Kristina Bannikova

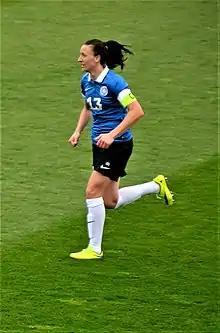
Bannikova playing for Estonia national in 2018.

Kristina Bannikova (born 15 June 1991) is an Estonian football player, who plays as a striker for Naiste Meistriliiga club Pärnu and the Estonia women's national football team.